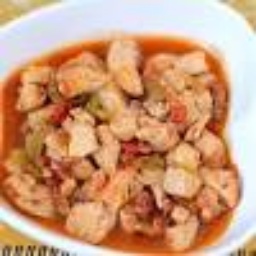
Label: sautéed_chicken